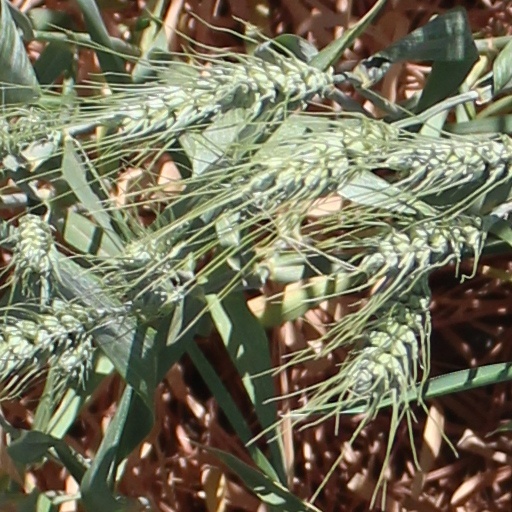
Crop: wheat